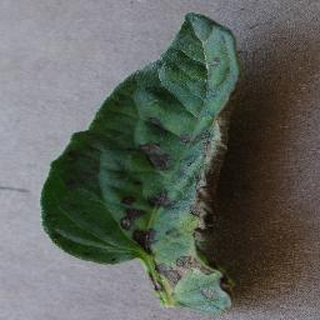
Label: tomato_early_blight